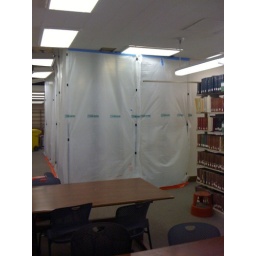
Plastic from floor to ceiling in library fail